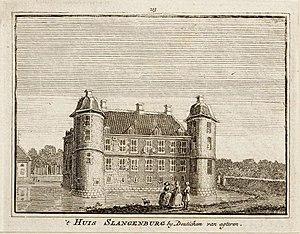
Le Slangenburg est un château avec propriété dans la municipalité néerlandaise de Doetinchem, à environ 3 kilomètres de la ville de Doetinchem. Le domaine de 600 hectares entre Doetinchem et Varsseveld abrite également l'abbaye Saint-Willibrord de l'ordre monastique bénédictin. Le château Slangenburg fait partie du Top 100 de l'Agence nationale du patrimoine de 1990.